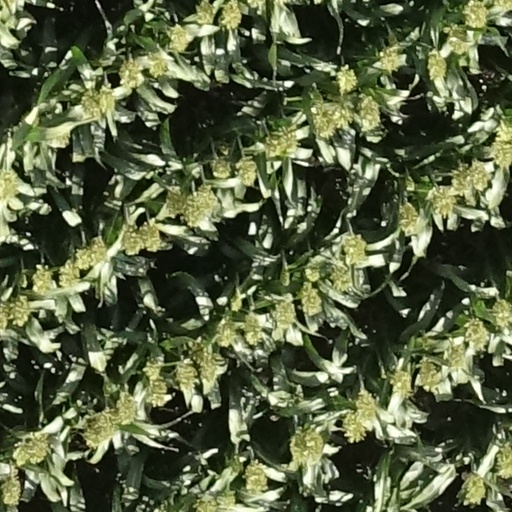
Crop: sorghum